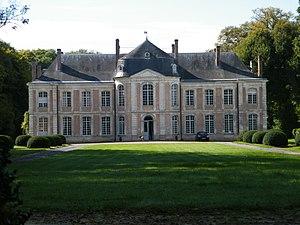
Arry, Somme, Fr, château
Arry est une commune française située dans le département de la Somme en région Hauts-de-France.
Giraud Sannier, parfois orthographié Giraux Sannier, est un architecte français né le 5 novembre 1721 à Saint-Martin-Boulogne et mort le 30 septembre 1804. Il s'est particulièrement illustré à Boulogne-sur-Mer et ses environs.
Le château d'Arry est situé sur le territoire de la commune d'Arry, dans le département de la Somme.